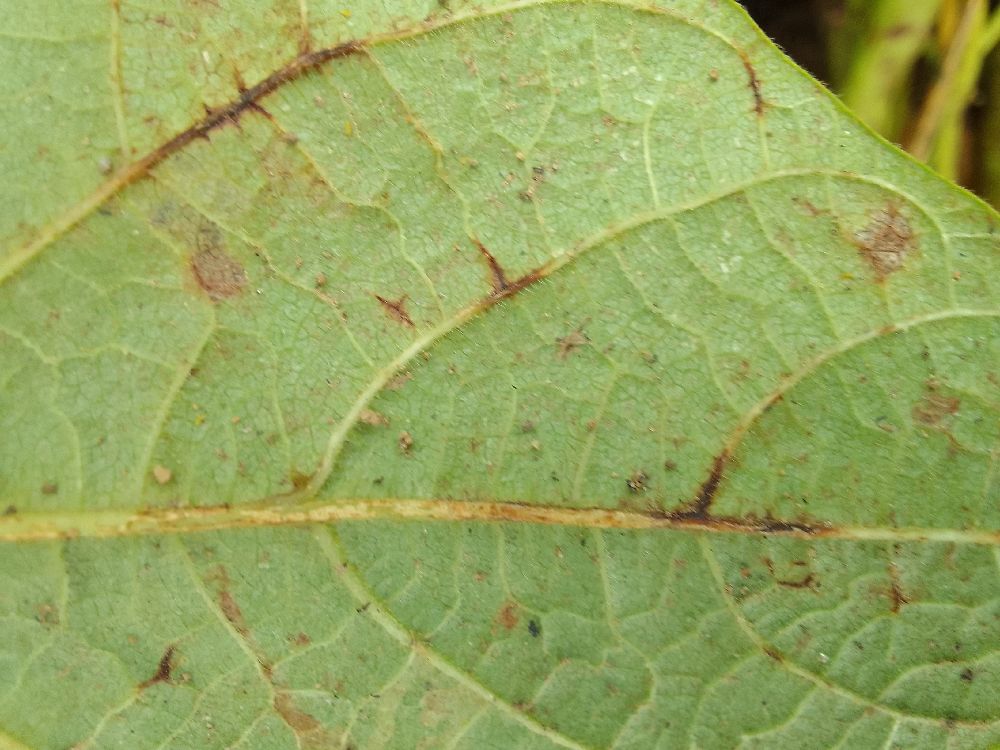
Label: anthracnose